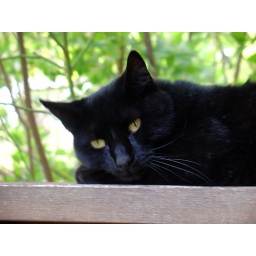
What eyes! A black cat rests on a fence rail near Georgetown, Texas in July of 2008.